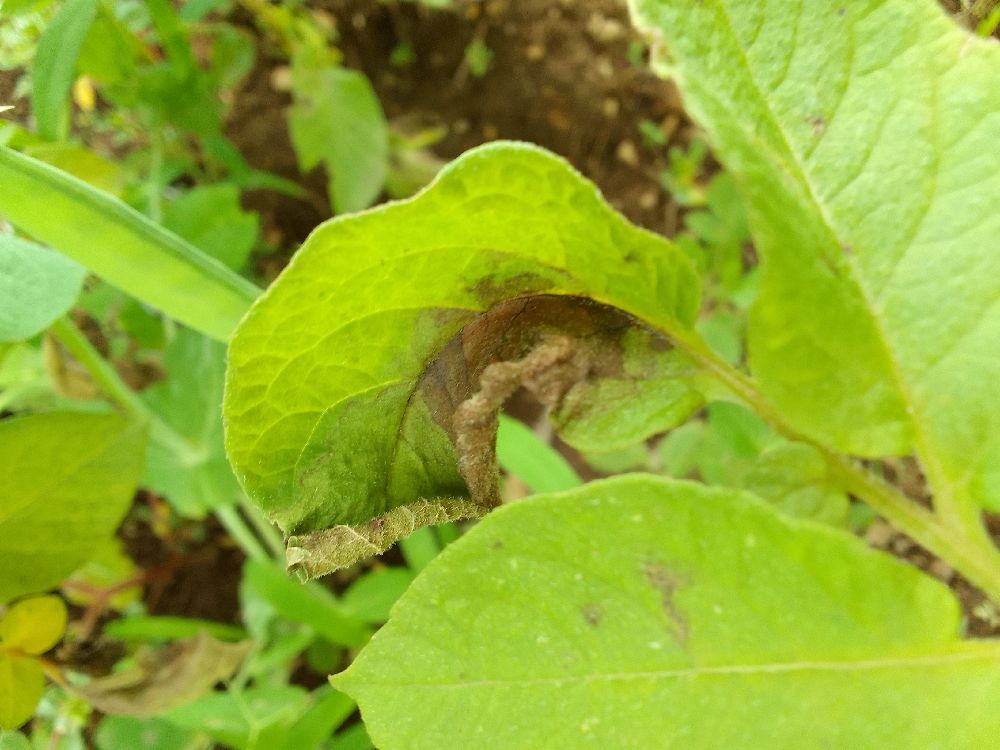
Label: Late blight